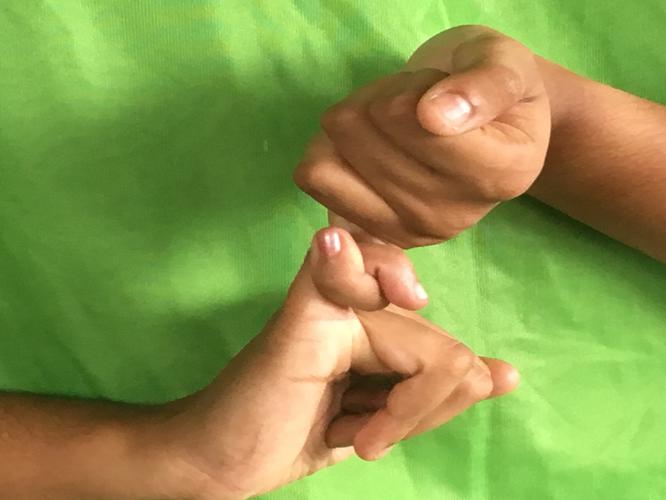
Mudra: Kilaka
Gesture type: double_hand